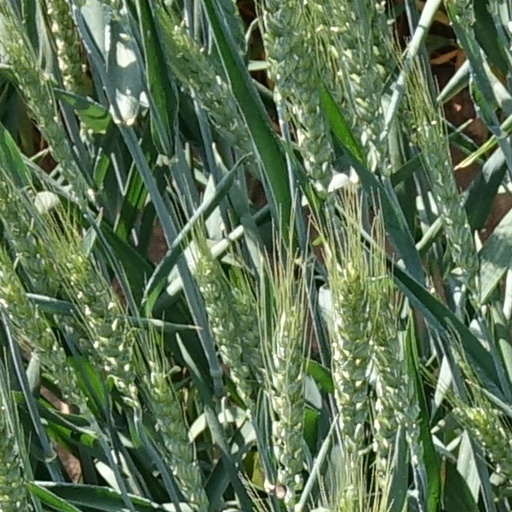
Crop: wheat